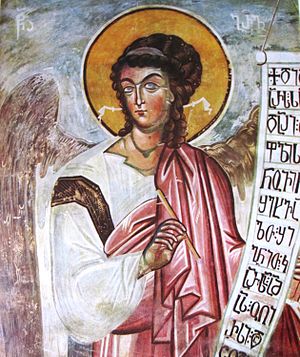
Gabriel
Ærkeenglen Gabriel, freske af Cyrus Emanuel Eugenicus, 1300-tallet.
"Gabriel er et drengenavn, der stammer fra hebraisk med betydningen ""Gud er min stærke mand"" eller ""Gud er min styrke"". I 2009 var der 634 danskere med fornavnet Gabriel. Gabriel er også et efternavn.